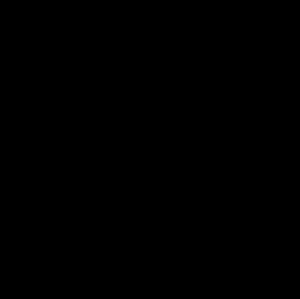
Vénus est la deuxième planète du Système solaire par ordre d'éloignement au Soleil, et la sixième plus grosse aussi bien par la masse que le diamètre. Elle doit son nom à la déesse romaine de l'amour.